Benny Andersson

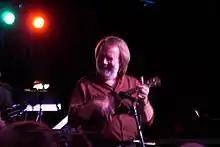
Andersson performing in 2006.

The group's breakthrough came with winning the Eurovision Song Contest for Sweden with "Waterloo" on 6 April 1974. During the next eight years, Andersson (together with Ulvaeus) wrote music for and produced eight studio albums with ABBA. The group achieved great success globally and scored a chain of No. 1 hits.